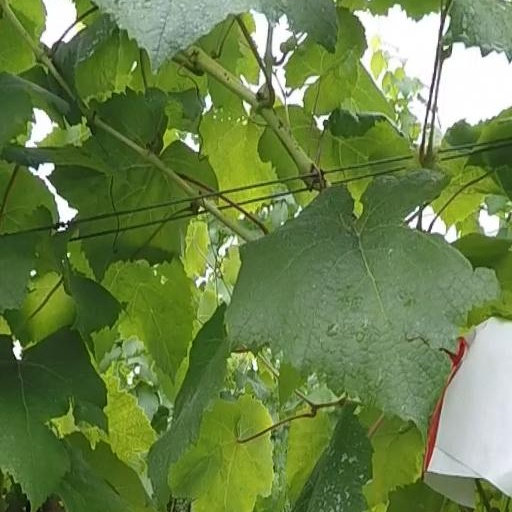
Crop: grape